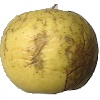
Label: golden_apple